Abhijatabhivamsa

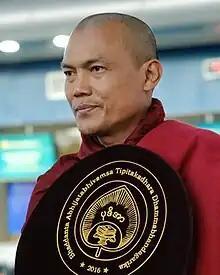

Ashin Abhijātābhivaṃsa (29 September 1968 – 7 February 2022), also known as Sagaing Tipiṭaka Sayadaw, was a Burmese Buddhist monk. He was chief abbot of Saddhamma Mānitāyon Monastery in Yangon and abbot of Saddhamma Jotaka Subodhāyon Monastery in Monywa. Being awarded the titles of Tipiṭakadhara and Tipiṭakakovida in 2007 and 2010 respectively, Ashin was the 12th recipient of the title of Tipiṭakadhara Dhammabhaṇḍāgārika.